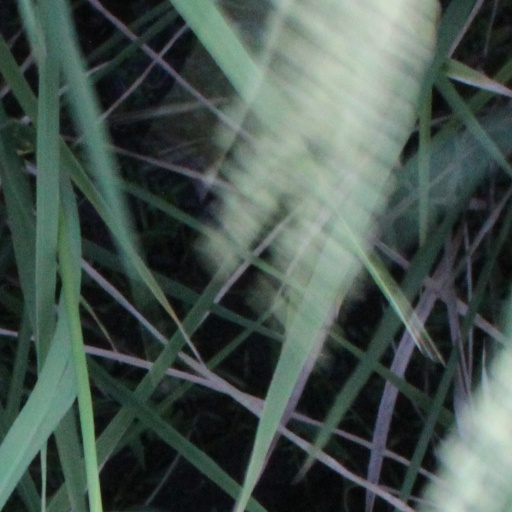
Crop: rice